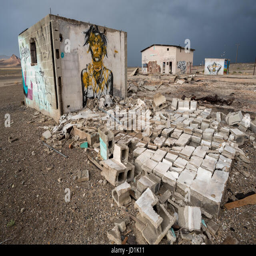
graffiti covered buildings at the ghost town